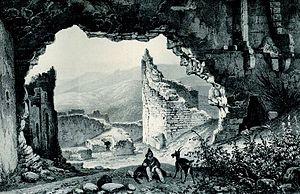
Titre: Château de Calmont d'olt dessin de Bichelois publié en 1833 Source: archive de Thierry Plume de Saint Côme d'Olt (avec son autorisation) Licences: CC
Le château de Calmont d'Olt est un château fort français situé à Espalion, dans le département de l'Aveyron. Perché sur un dyke basaltique à 535 mètres d'altitude, il surplombe de 200 mètres la ville d'Espalion et la vallée du Lot, offrant une vue panoramique sur les monts d'Aubrac.